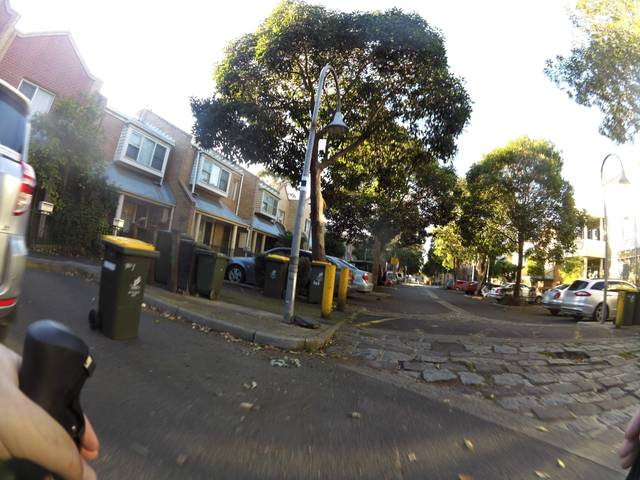
Region: Australia
Coordinates: -37.802, 144.989